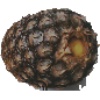
Label: Pineapple 1